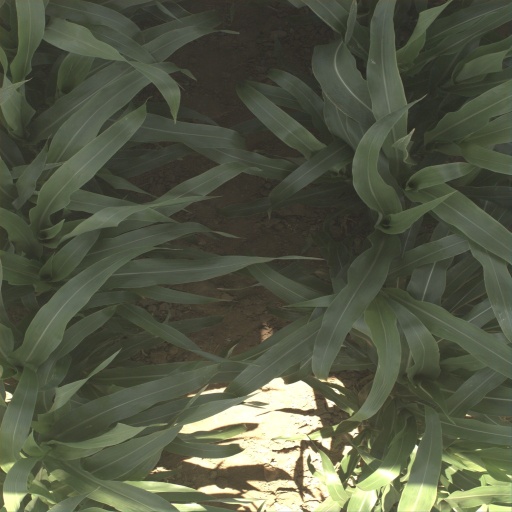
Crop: sorghum